National Bank of Kazakhstan

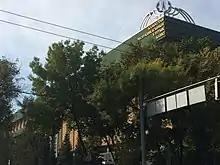
The former headquarters of the National Bank of the Republic of Kazakhstan in Almaty

The National Bank of Kazakhstan was established on the basis of the Kazakh Republican Bank of the State Bank of the USSR (since 1990, the State Bank of the Kazakh SSR; since 1991, the National State Bank of the Kazakh SSR).